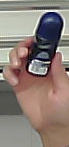
Product: nivea_rollon